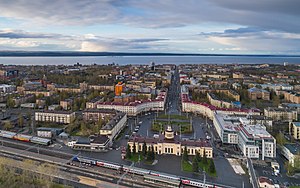
Republikken Karelija / Historie / 1945-1991
Petrozavodsk
Republikken Karelija er en af 21 autonome republikker i den russiske føderation og beliggende i føderationens nordvestre hjørne. Republikken Karelija udgør den østlige del af området Karelen, som er delt mellem Rusland og Finland. Området kaldtes tidligere Østkarelen. Republikken har 627.083 indbyggere og et areal på 180.520 km².